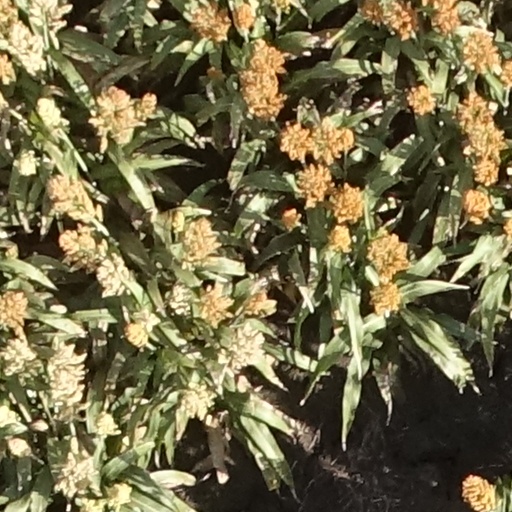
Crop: sorghum